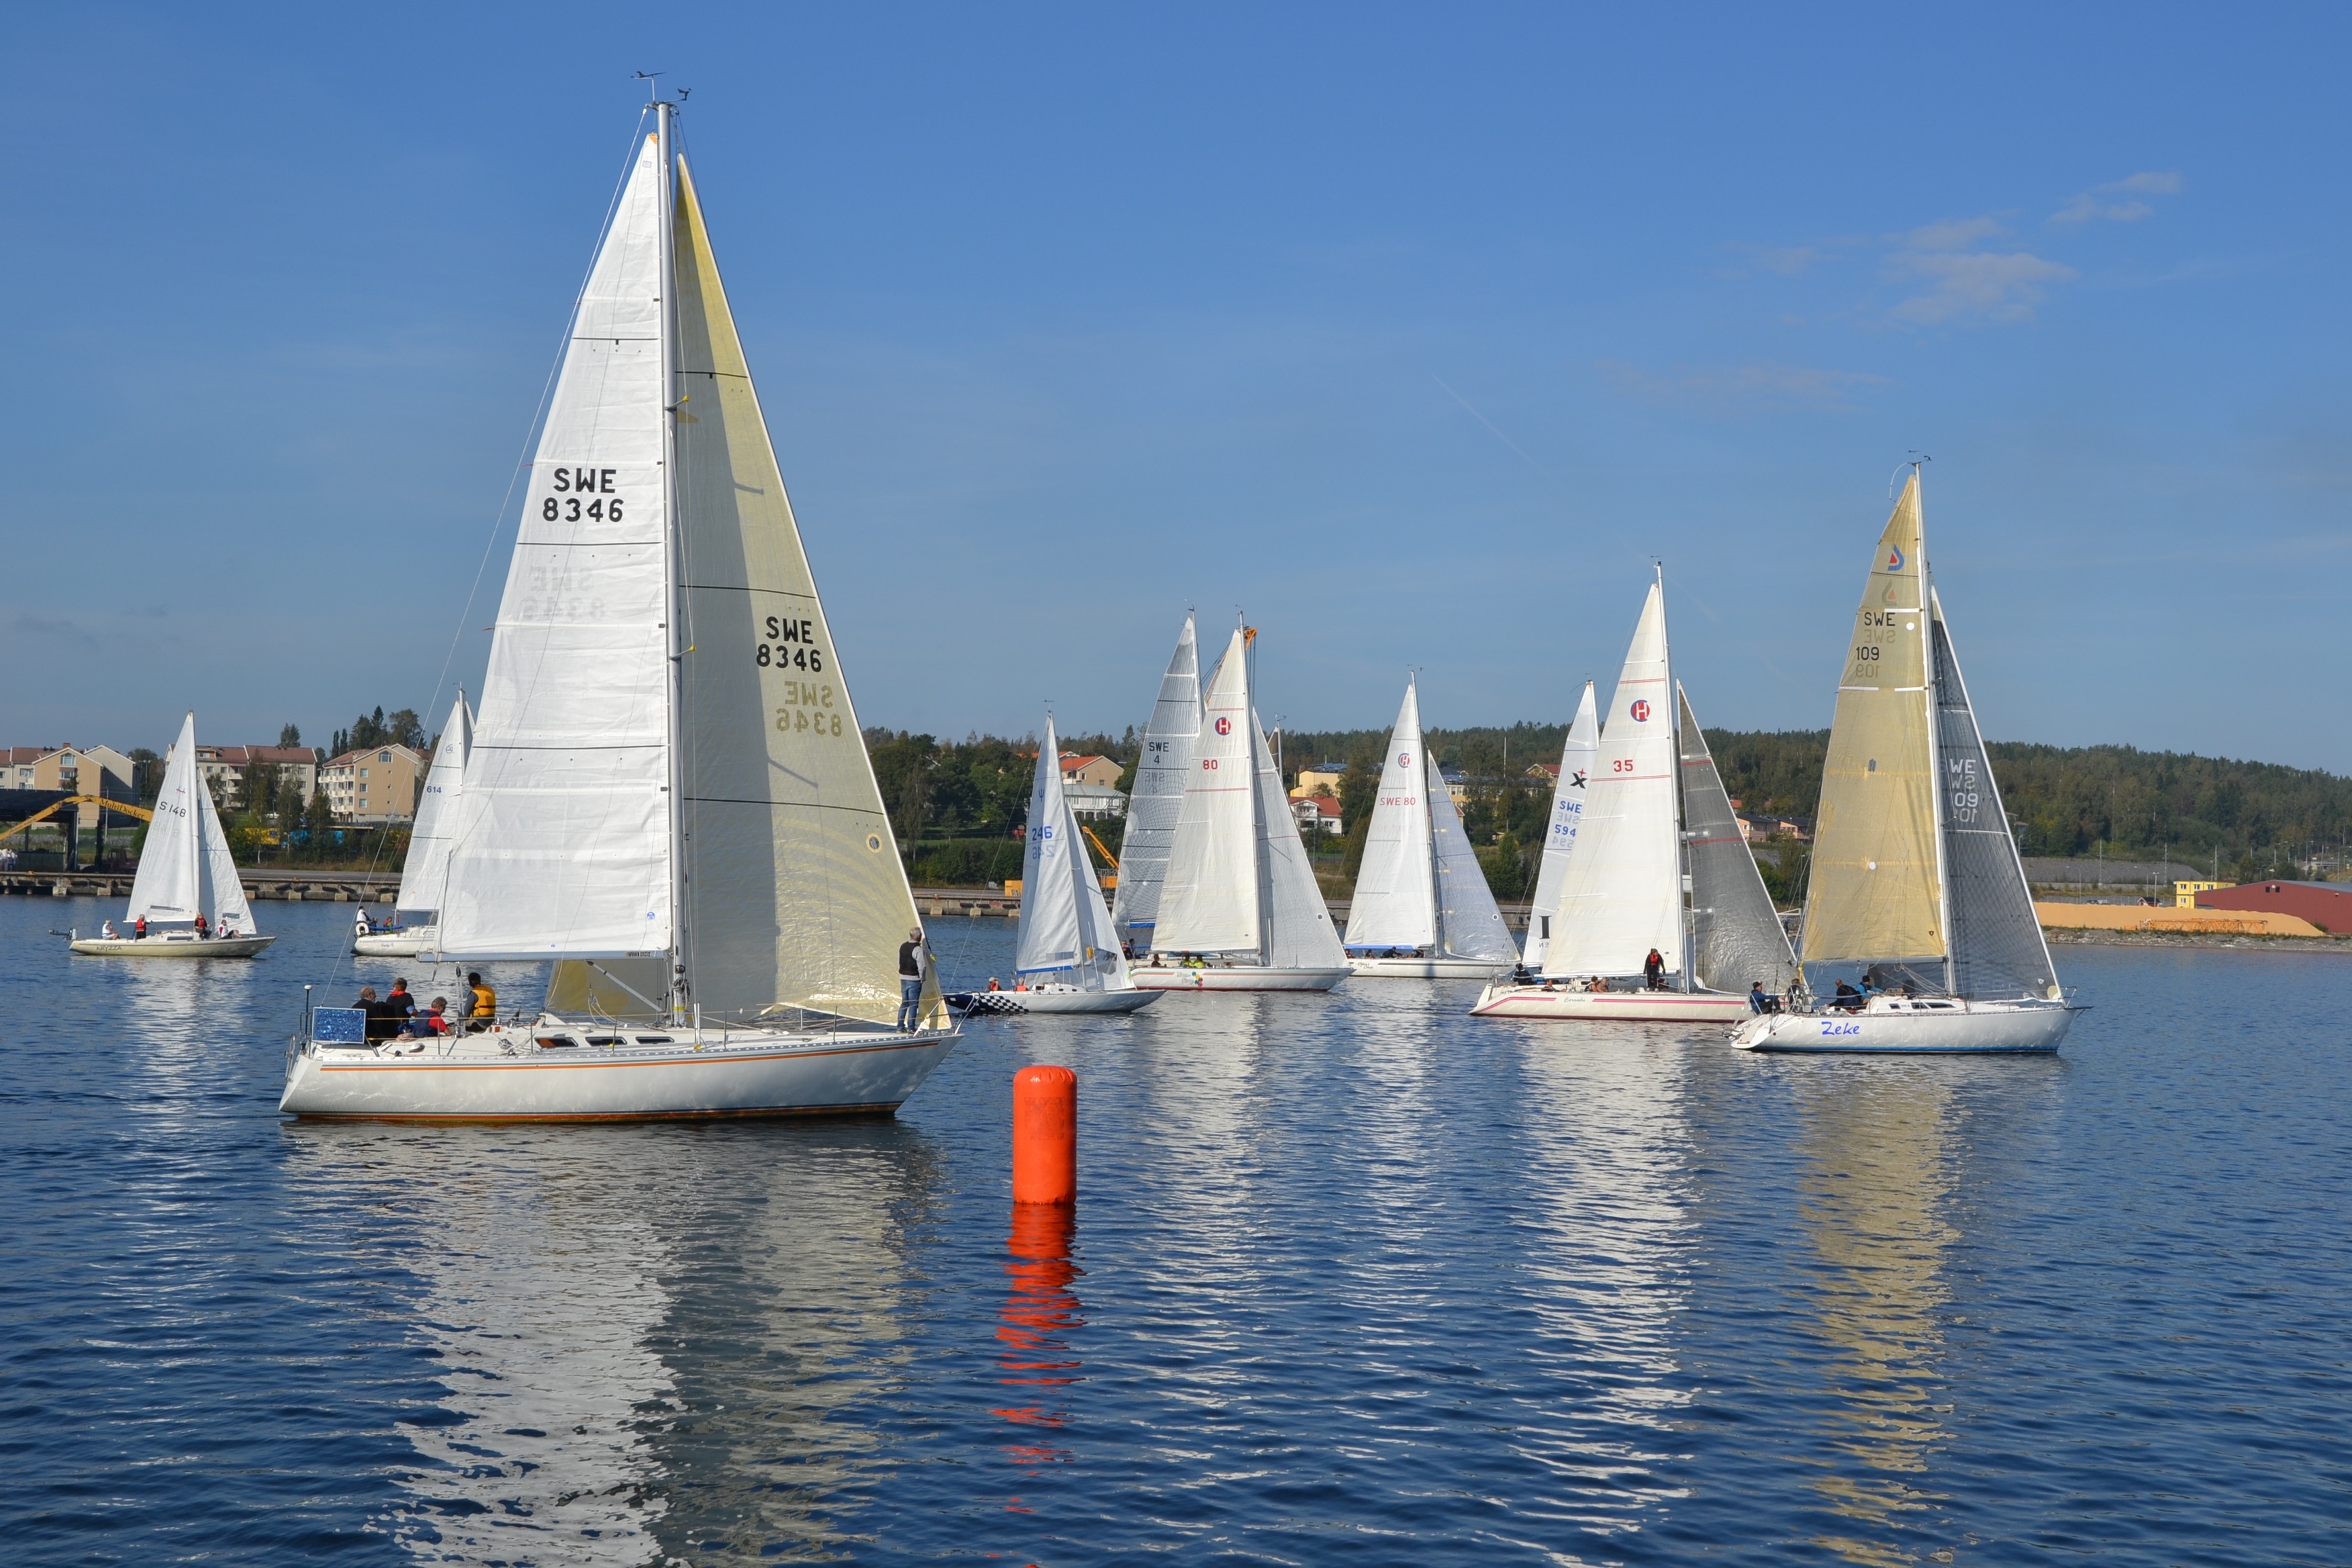
sea, water, boat, summer, vehicle, mast, sailing, yacht, leisure, sailboat, sports, boats, sail, sweden, watercraft, pleasure, hss, sailing ship, master, sailing boats, dinghy, yacht club, yacht racing, windsports, dinghy sailing, keelboat, sailboat racing, h rn sand, sailing race, starting point, startboj